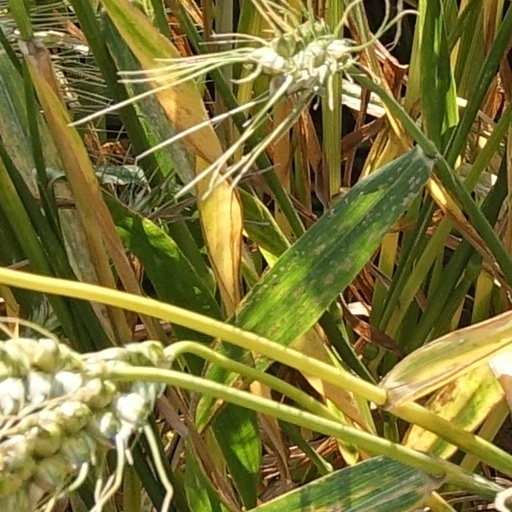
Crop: wheat